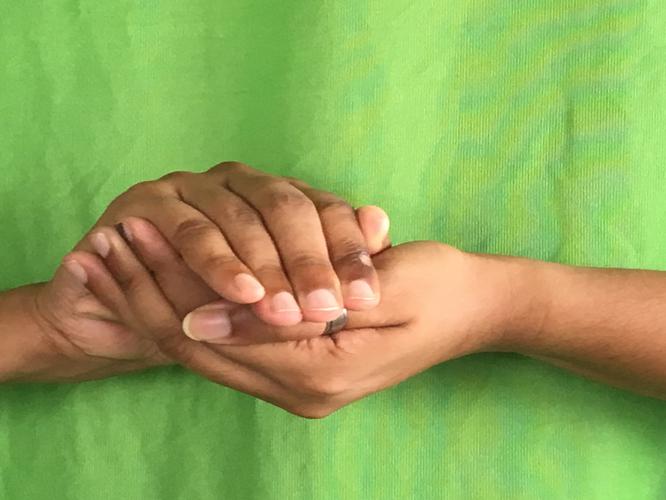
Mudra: Samputa
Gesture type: double_hand